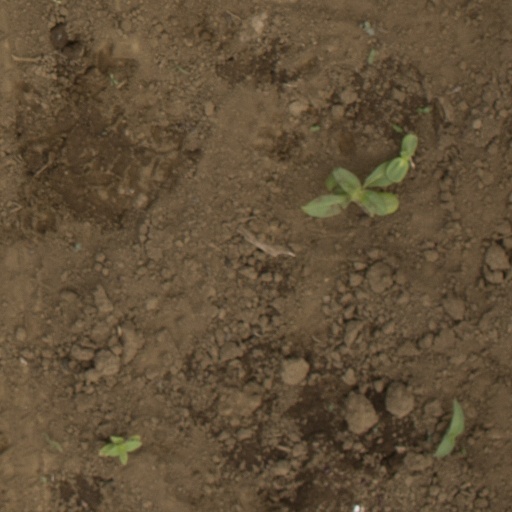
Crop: Jerusalem artichoke